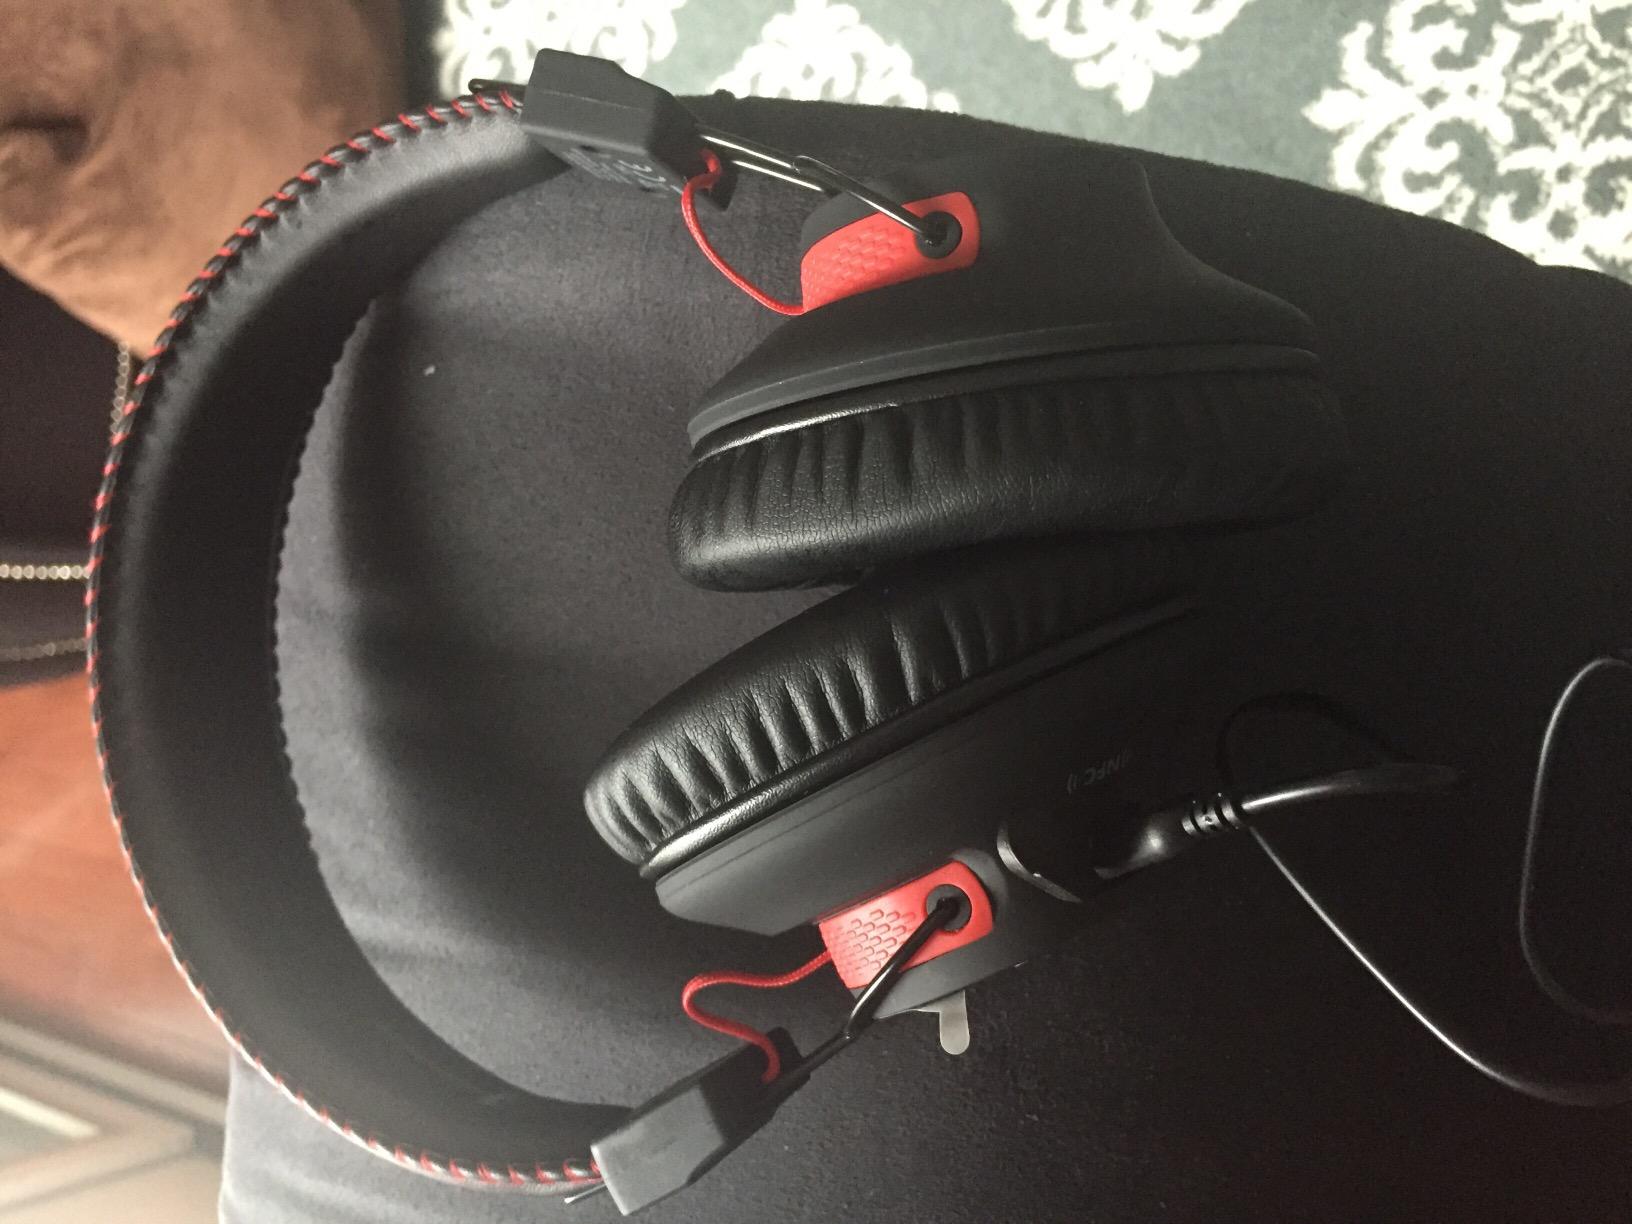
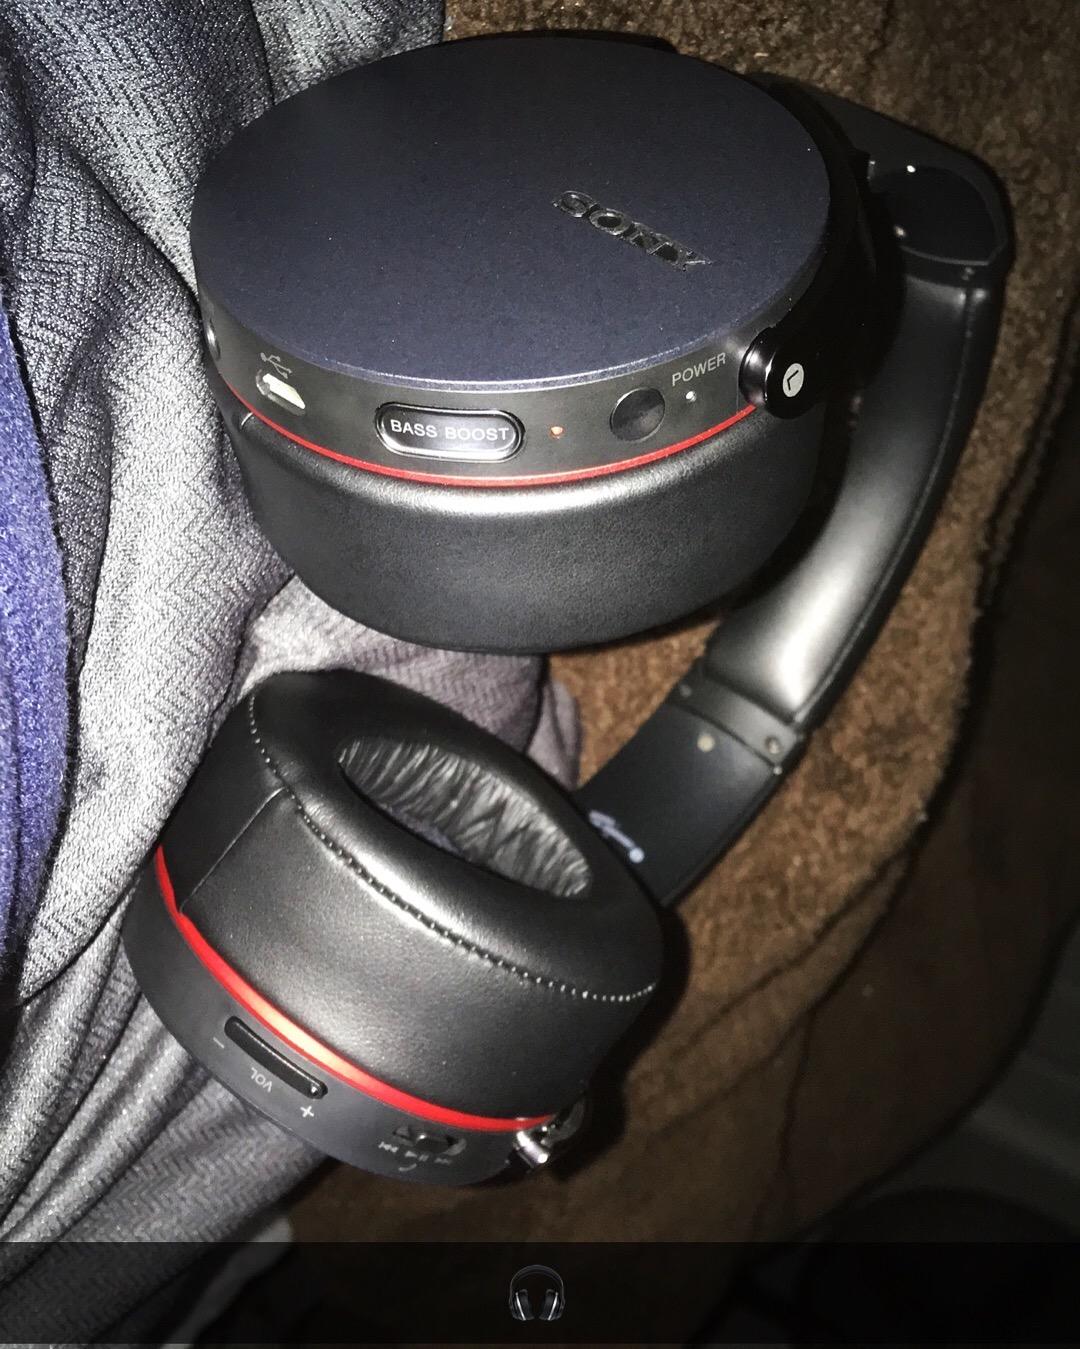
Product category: headphones
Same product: no